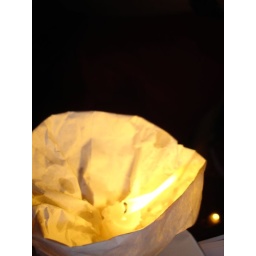
candle in bag